Lakshmipuram, Theni

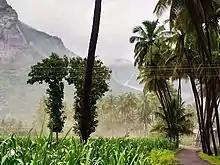
Morning view of Western Ghats from Lakshmipuram Village.

Lakshmipuram (L.Pudhupatti) is a village in south Tamil Nadu, India. It is situated at the foothills of the Western Ghats, from the city of Theni. It is from Periyakulam on NH 183. The population of this village is over 10,000.